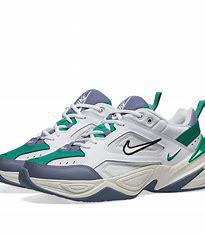
Brand: Nike
Model: M2K Tekno